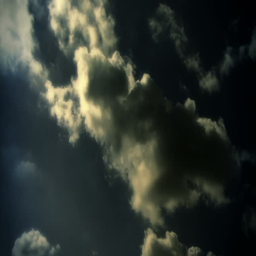
time lapse clouds travel across a dark blue sky